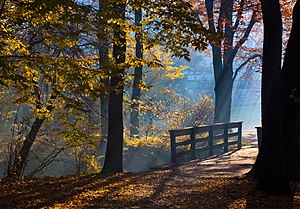
Høstfarve / Andre høstfarvede planter
Slotspark i Polen i høstfarver
Planternes høstfarver opstår, når det grønne klorofylfarvestof nedbrydes samtidigt med, at røde anthocyaniner og gule karotenoider bliver synlige. Ofte har farverne været der hele tiden, men de bliver særligt fremtrædende, når produktionen i bladene overstiger det, der kan transporteres væk til resten af planten.